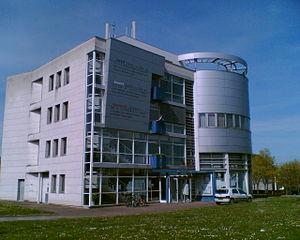
Mairie de Saint-Rémy (Saône-et-Loire)
Saint-Rémy est une commune française située dans le département de Saône-et-Loire en région Bourgogne-Franche-Comté.